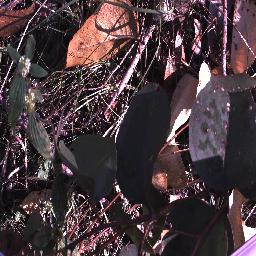
Label: negative